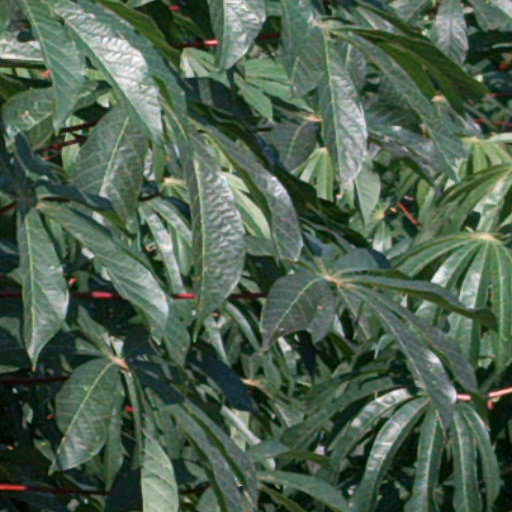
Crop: cassava